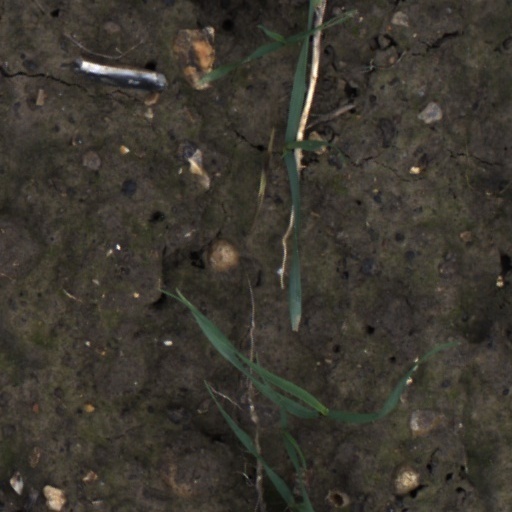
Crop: wheat